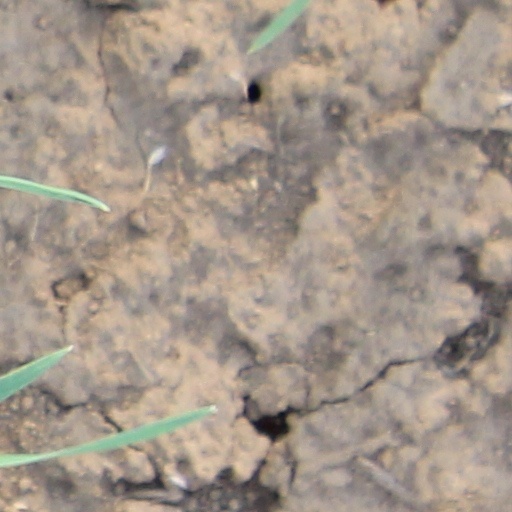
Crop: wheat